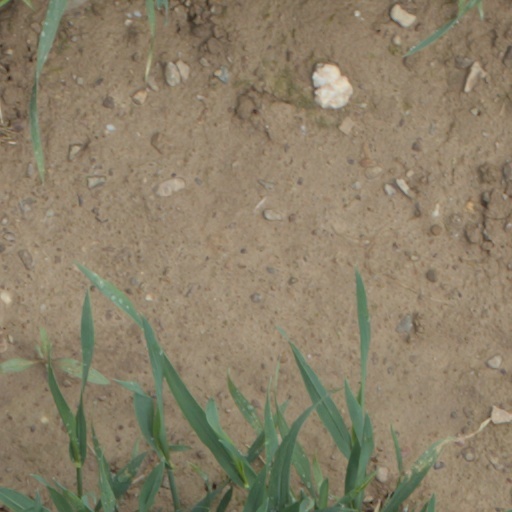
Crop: wheat